Bobbi Eden

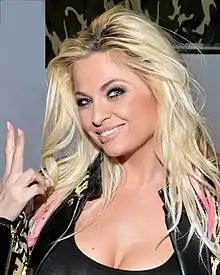
Bobbi Eden in 2015

Bobbi Eden (born 4 January 1980) is a Dutch pornographic actress and international magazine model. She was the runner-up for the Dutch "Penthouse" Pet of the Year. She had also modeled for magazines including "Club, Men Only", and "Soho".